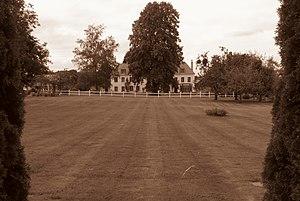
vue du manoir depuis l'esplanade du parc
Le Manoir du Clap, est situé sur le territoire de la commune de La Cerlangue, Seine-Maritime, au lieu-dit « Le Clap ». Le lieu comporte le manoir, donnant encore à voir les vestiges de la bâtisse du XVIᵉ siècle, et plusieurs autres bâtiments.